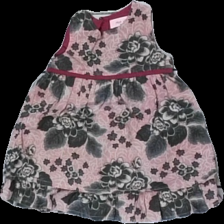
View: front
Type: Dress
Category: Children
Brand: Noa Noa Mellan
Colors: Pink, Grey, Beige, Multicolor
Material: 69% cotton, 31% viscose
Pattern: Floral print
Cut: C-collar
Size: 56
Season: Summer
Price range: 50-100
Recommended usage: Reuse
Comment: Mellan is not supposed to be in the name